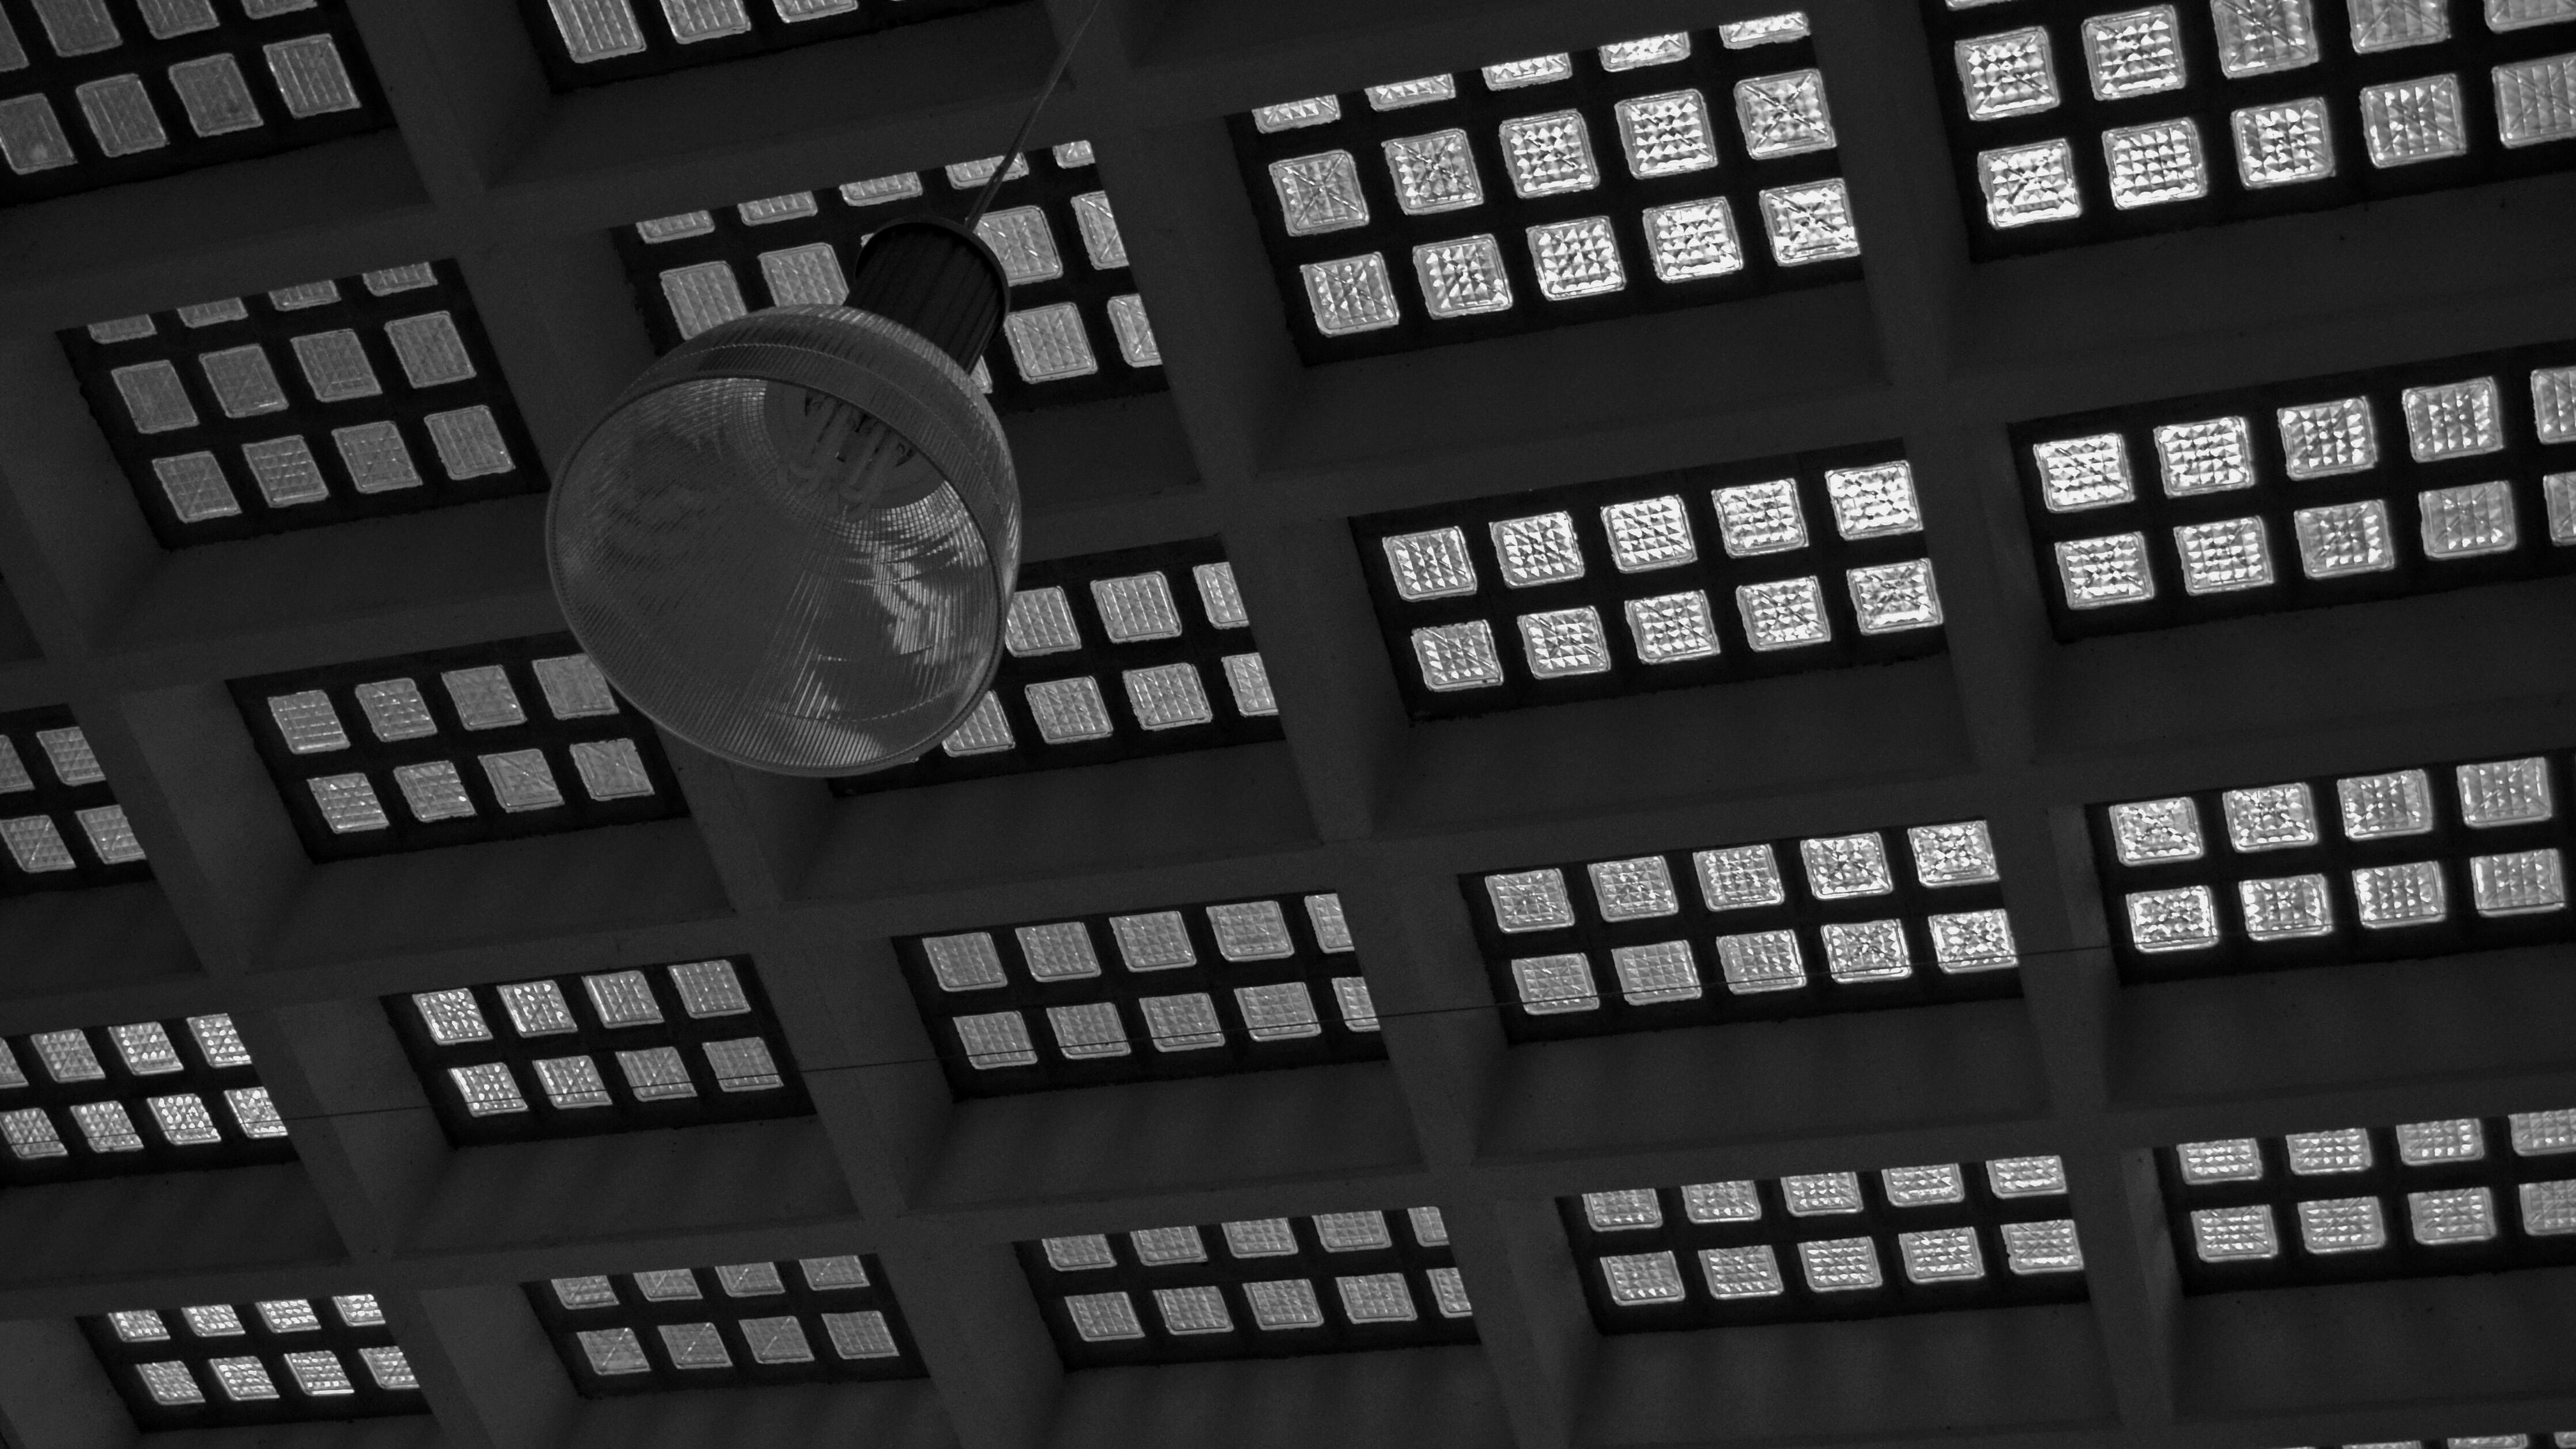
light, black and white, white, number, black, monochrome, lighting, font, design, symmetry, shape, computer keyboard, monochrome photography, electronic instrument